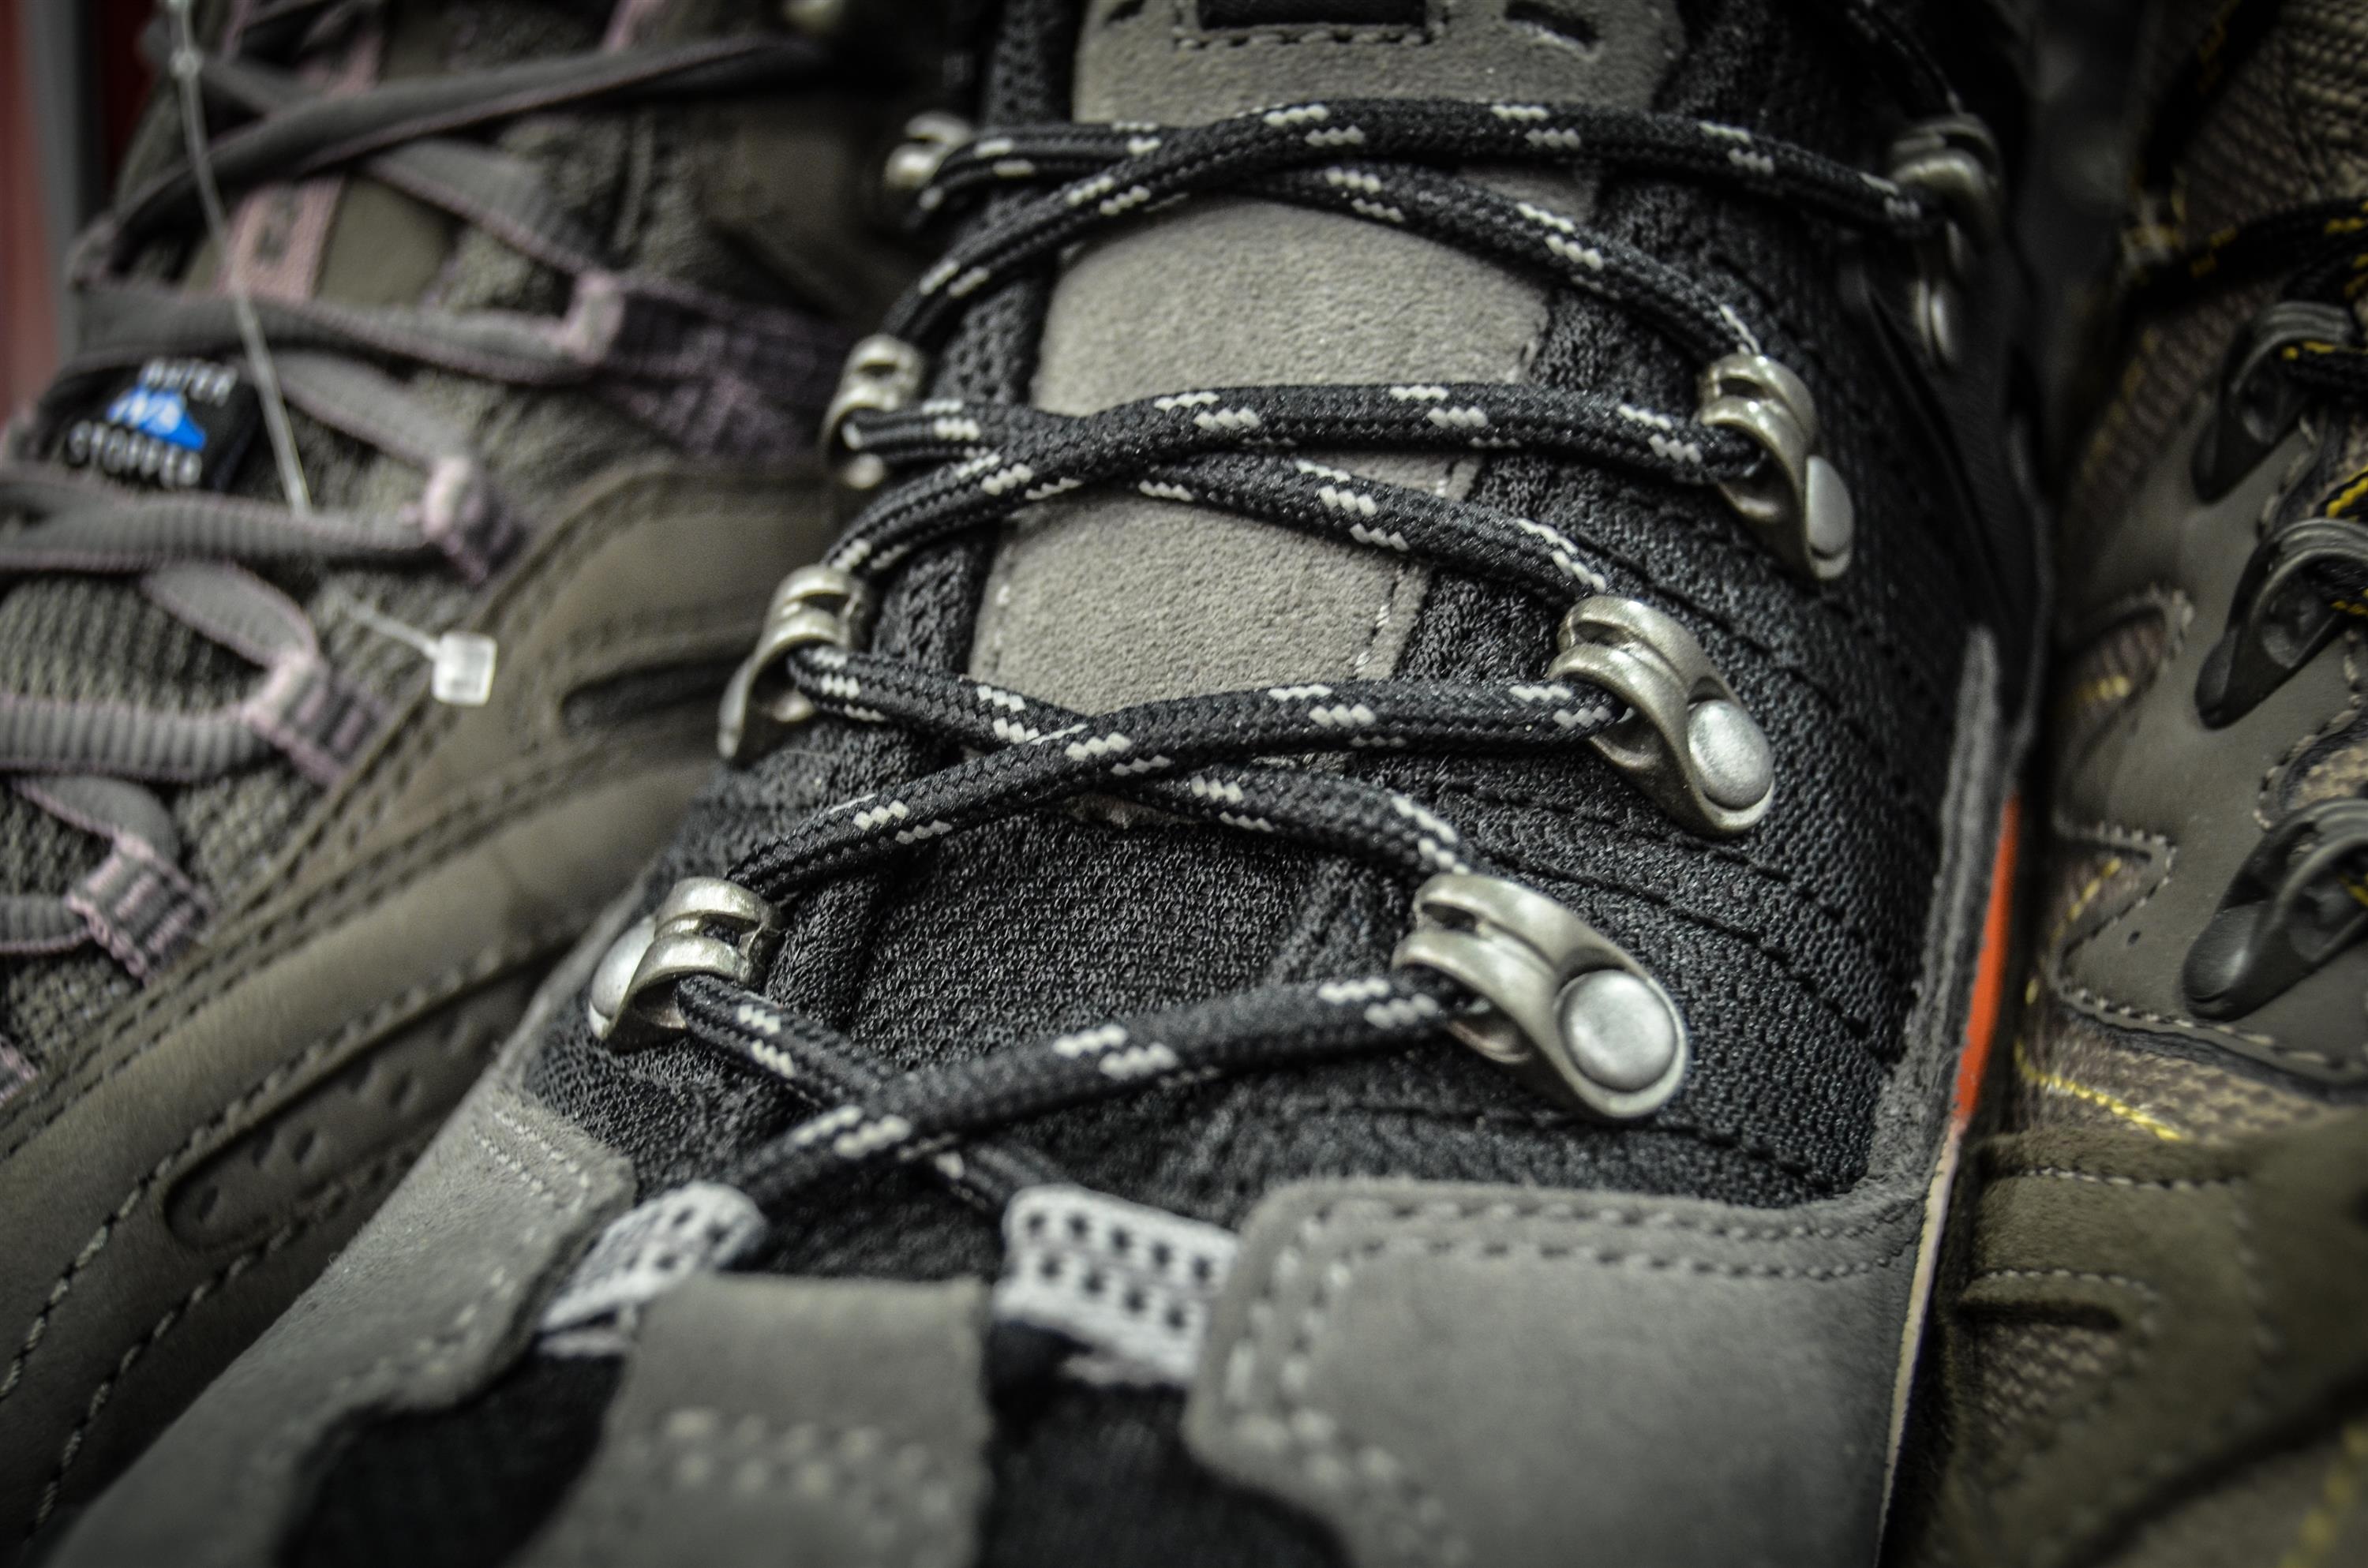
shoe, wheel, shop, shelf, business, clothing, shopping, black, tire, mountain bike, shoes, laces, footwear, buy, exhibition, clothes, tread, automotive tire